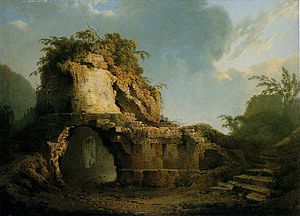
Vergils grav (malerier)
Vergils grav: solen bryder gennem en sky: 1785-versionen i Ulster Museum, Belfast
Vergils grav er titlen på tre malerier, som Joseph Wright of Derby færdiggjorde mellem 1779 og 1785. De er blandt resultaterne af hans Italiensrejse 1773-1775. Alle tre afbilder den grotte nær Napoli, der traditionelt er blevet identificeret som digteren Vergils grav. Det første af de tre billeder, fra 1779, viser også den lidt senere digter Silius Italicus, der var en beundrer af Vergil.